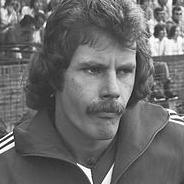
Age: 20